Shrewsbury School

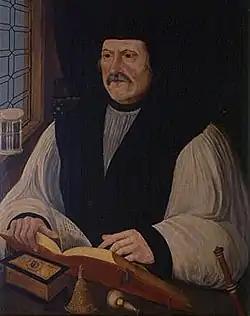
Matthew Parker granted a special license to send Shrewsbury's foundational headmaster Thomas Ashton to the town; later Elizabeth I would direct Ashton to write the ordinances.

The early curriculum was based on Continental Calvinism under its foundational headmaster, Thomas Ashton (appointed 1562). Prior to his appointment a special license had been obtained from Mathew Parker, Elizabeth I's first Archbishop of Canterbury, on the grounds that Ashton not being available would damage the progress of the school's foundation. Ashton was a contemporary of Roger Ascham at St John's, Cambridge: Ascham was a writer on theories of education and served in the administrations of Edward VI, Mary I, and Elizabeth I, having earlier acted as Elizabeth's tutor in Greek and Latin between 1548 and 1550.